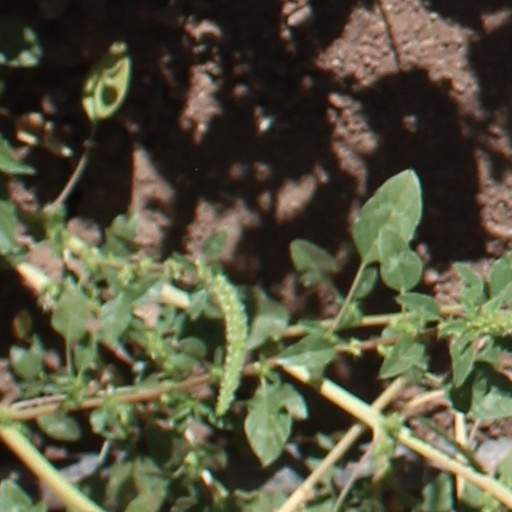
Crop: wheat